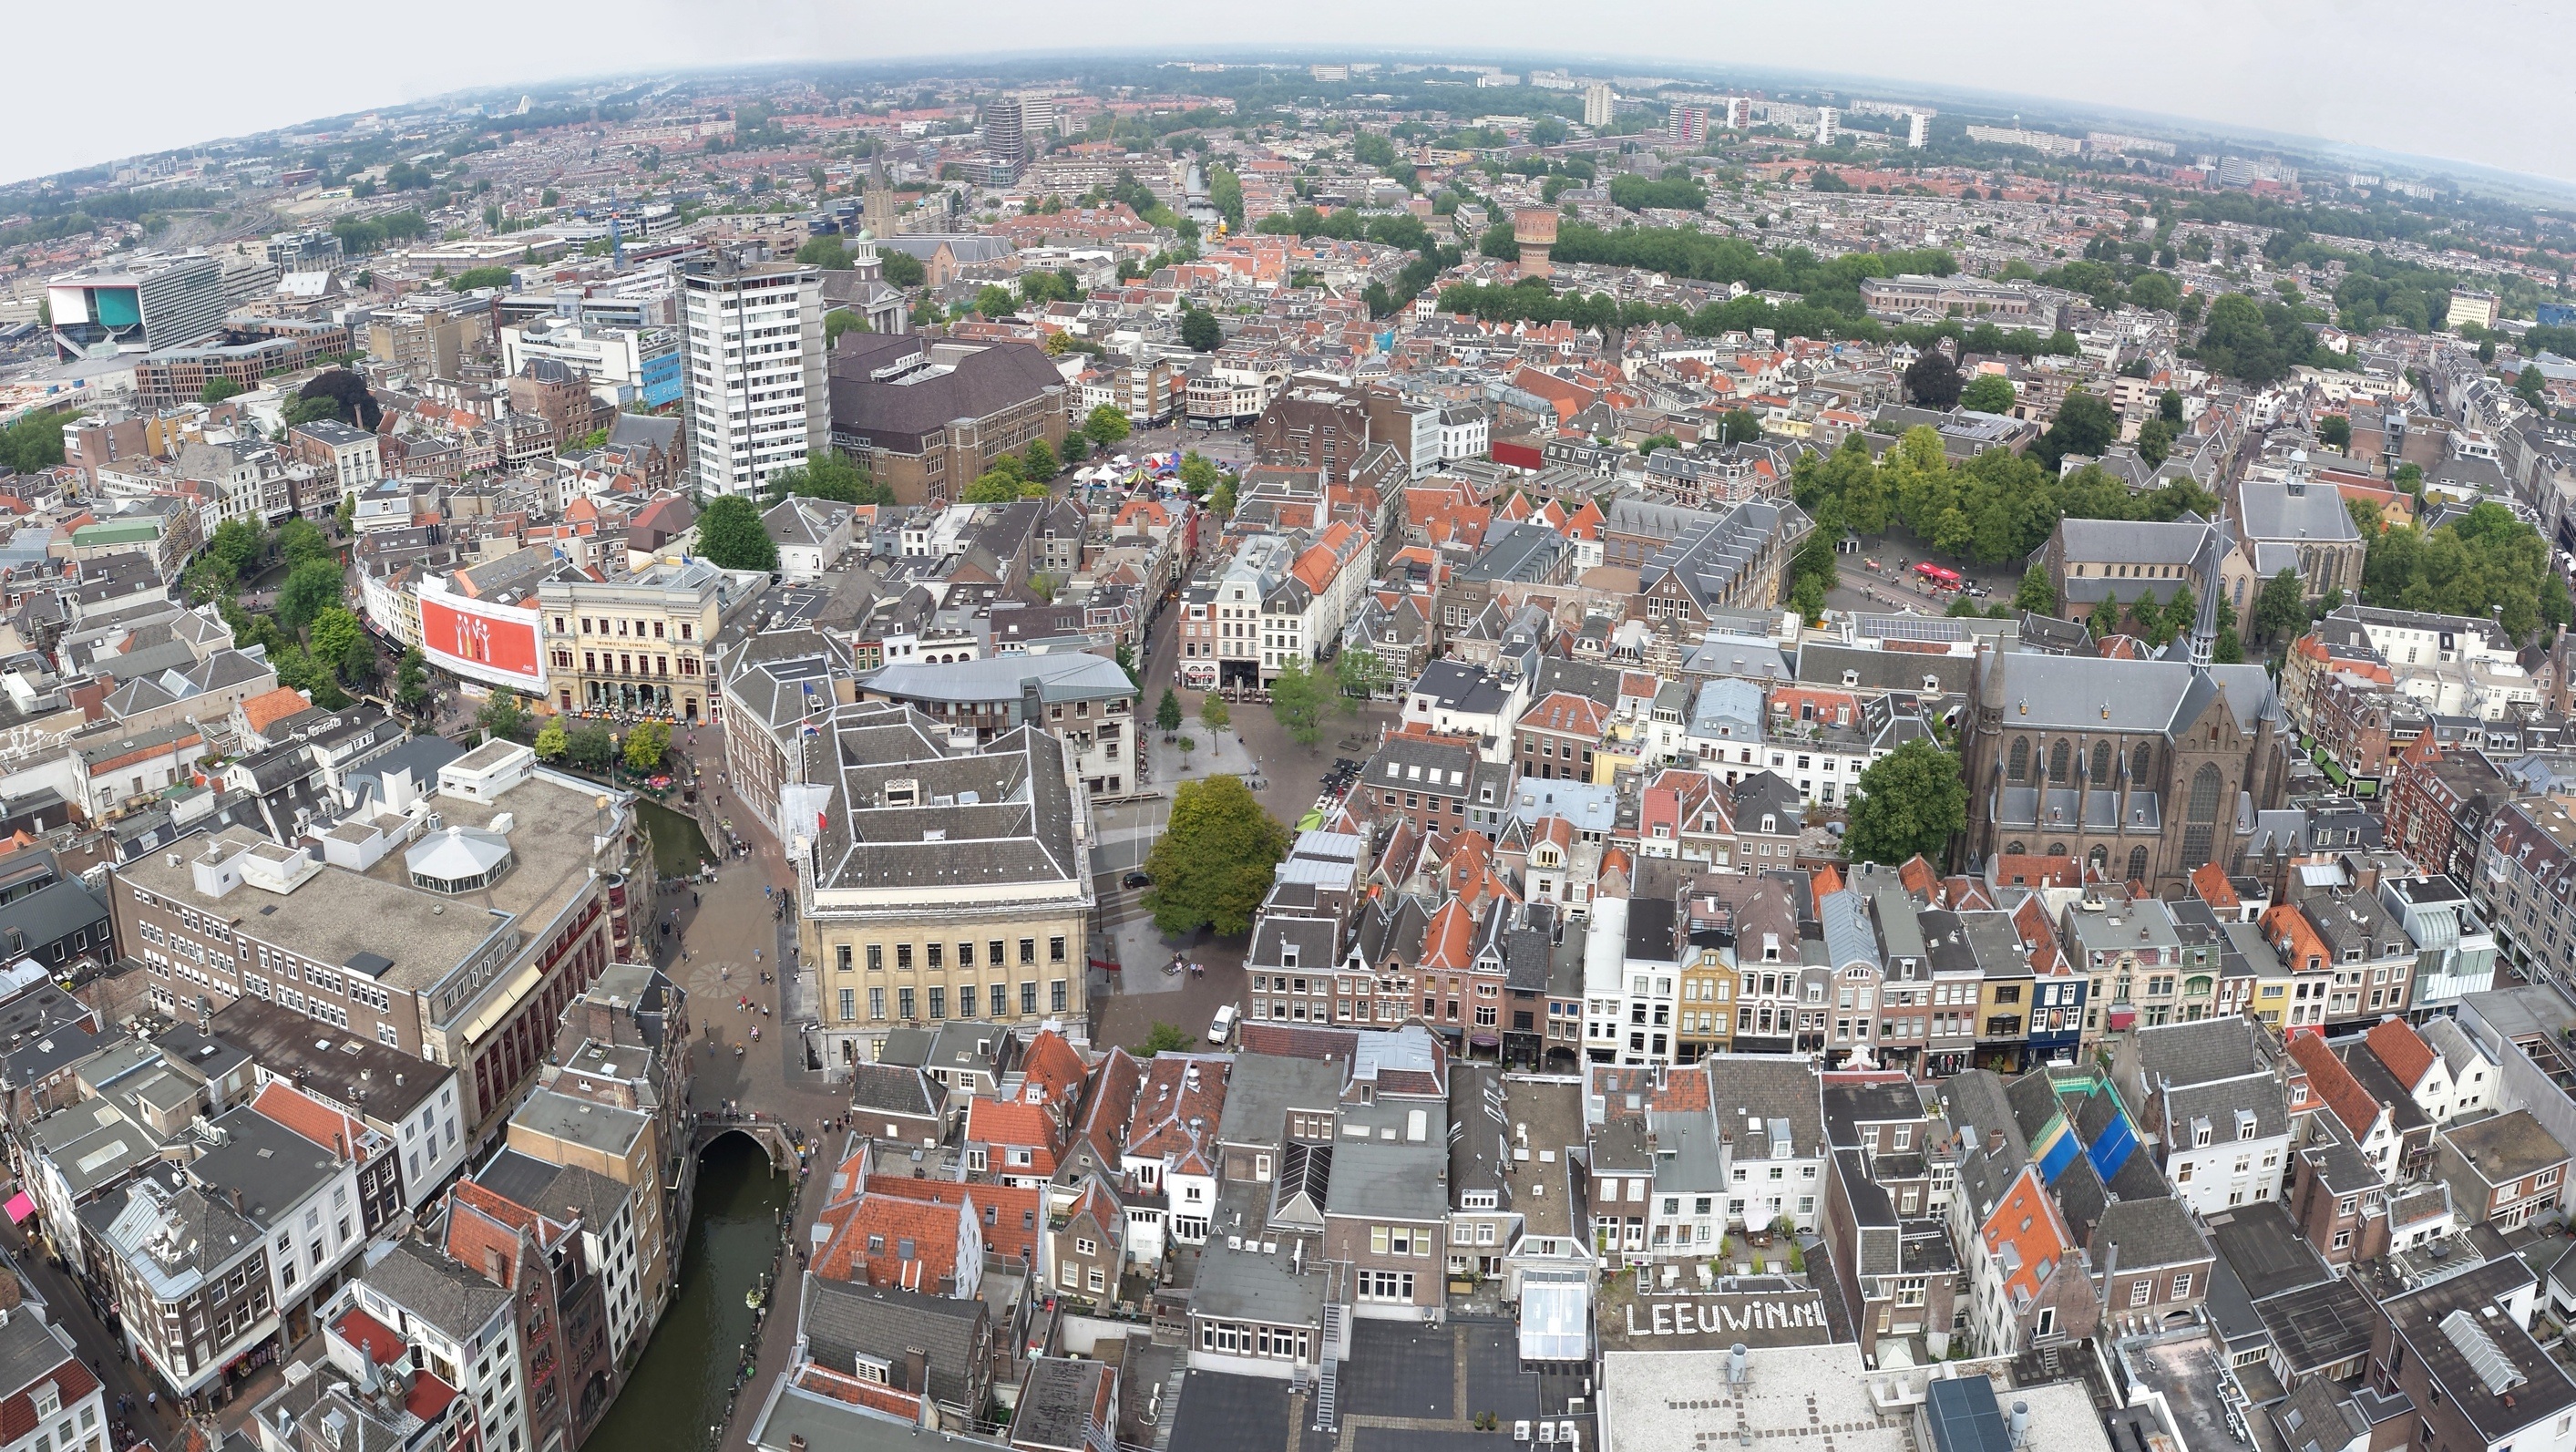
landscape, skyline, photography, town, city, skyscraper, cityscape, panorama, downtown, suburb, holland, campanile, metropolis, utrecht, neighbourhood, bird's eye view, aerial photography, residential area, human settlement, metropolitan area